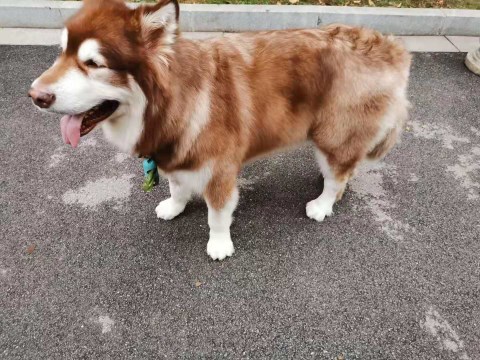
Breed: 1324-n000004-malamute